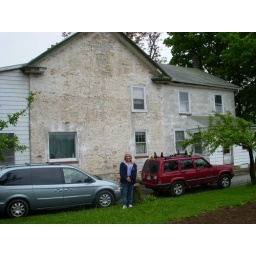
Kathy standing in front of the possible home of her ancestor, Hans Michol Traut